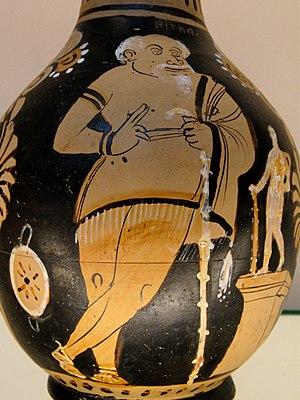
L'acteur Xanthias, masqué et costumé, debout à côté d'une statuette d'Héraclès. Détail d'une œnochoé campanienne à figures rouges, vers 350-340 av. J.-C.